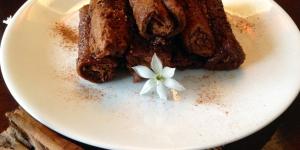
canutillos rellenos de chocolate